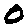
Label: 0